The Saracen (opera)

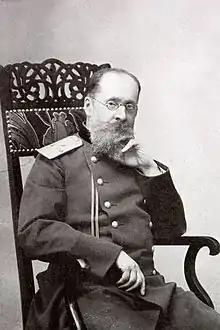
Composer César Cui

The Saracen ("Сарацин" in Cyrillic, "Saracin" in transliteration), is an opera by César Cui composed during 1896–1898. The libretto was written by Vladimir Vasilievich Stasov and the composer, based on a play by Alexandre Dumas (père) entitled "Charles VII chez ses grands vassaux". The opera was premiered on 2 November 1899 (Old Style), in Saint Petersburg at the Mariinsky Theatre, with Eduard Nápravník as conductor. It was staged also in 1902 by the Moscow Private Opera at the Solodovnikov Theatre, but never became part of the standard operatic repertoire.